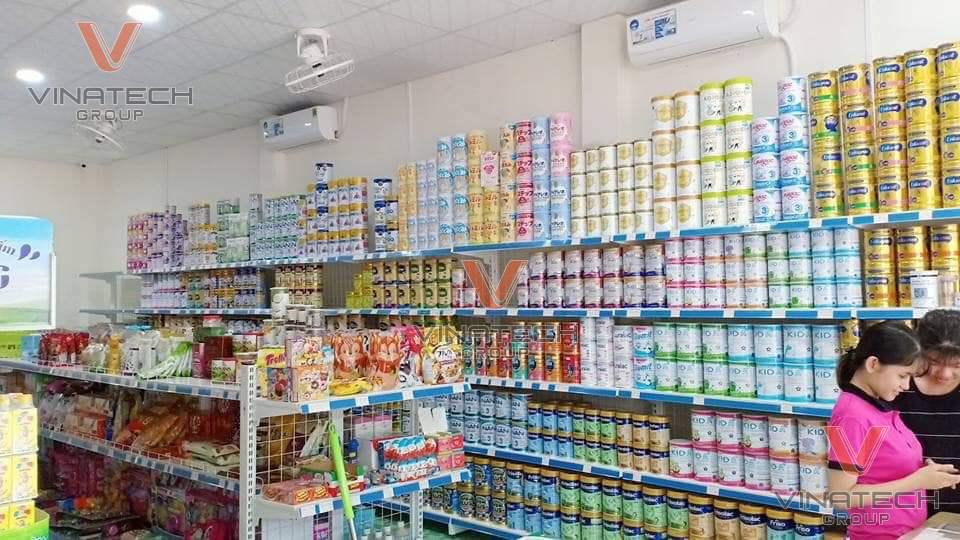
có hai cô gái đang đứng ở bên kệ hàng bày bán sữa